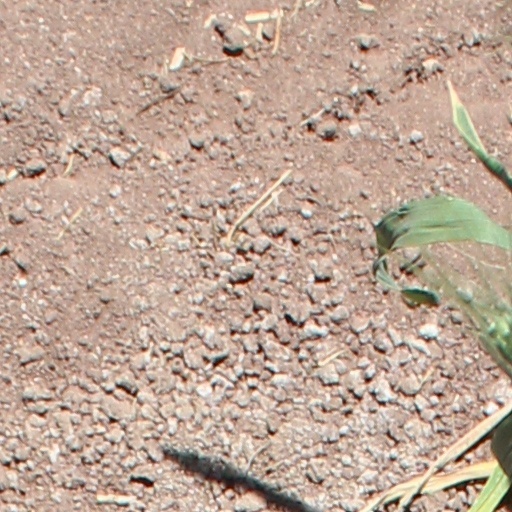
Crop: wheat